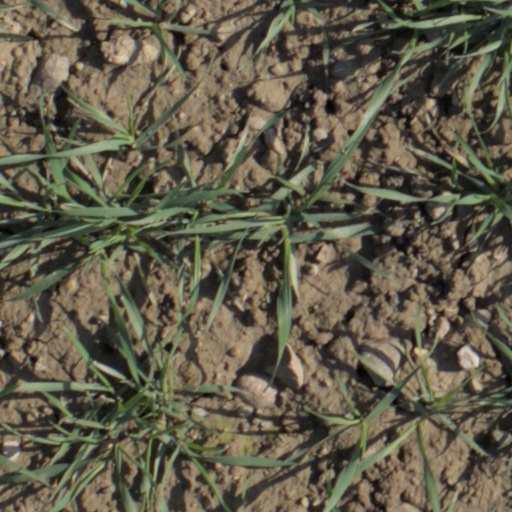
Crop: wheat